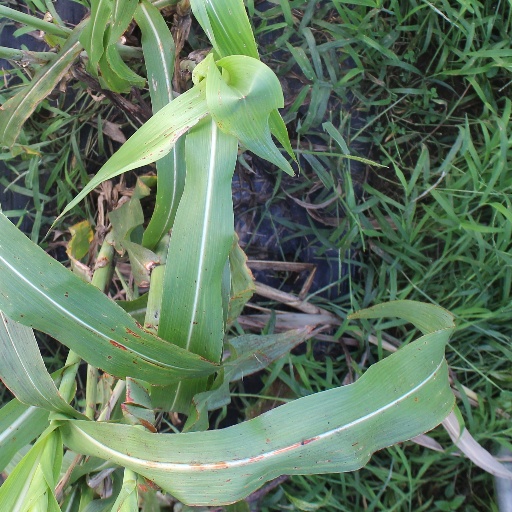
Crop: sorghum